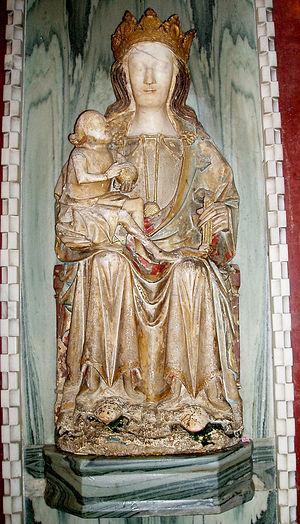
Les albâtres de Nottingham font référence à une production particulière de sculptures anglaises développée à partir du XIVᵉ siècle jusque dans les premières années du XVIᵉ siècle. La plupart de ces sculptures représentent de petites scènes religieuses. Après la Réforme, les ateliers ont abandonné cette iconographie traditionnelle pour se tourner vers la production de monuments funéraires.
Notre-Dame de Westminster est une statue de la Vierge à l'Enfant de la fin du Moyen Âge, conservée aujourd'hui à l'entrée de la Lady Chapel de la Cathédrale de Westminster à Londres. Elle est placée sous la treizième station du Chemin de croix réalisé par Eric Gill. La sculpture, réalisée en albâtre, représente la Vierge Marie trônant avec l'Enfant Jésus sur les genoux. Elle est couronnée et tient dans la main droite un sceptre. Le Christ la regarde. Il tient un globe d'une main et bénit de l'autre. Cette statue est l'un des plus importants trésors de la cathédrale, et le plus ancien conservé dans l'édifice.